March 1951 lunar eclipse

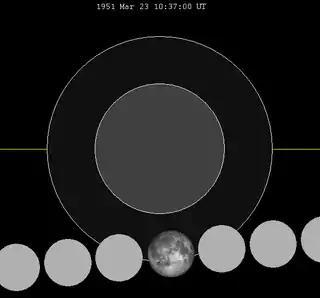
The Moon's hourly motion shown right to left

A penumbral lunar eclipse occurred at the Moon’s descending node of orbit on Friday, March 23, 1951, with an umbral magnitude of −0.3660. A lunar eclipse occurs when the Moon moves into the Earth's shadow, causing the Moon to be darkened. A penumbral lunar eclipse occurs when part or all of the Moon's near side passes into the Earth's penumbra. Unlike a solar eclipse, which can only be viewed from a relatively small area of the world, a lunar eclipse may be viewed from anywhere on the night side of Earth. Occurring about 3.9 days before perigee (on March 27, 1951, at 8:20 UTC), the Moon's apparent diameter was larger.